Margaret Mac Curtain

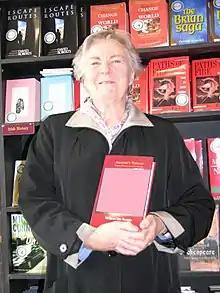

Margaret Mac Curtain (1929–2020) was a Dominican sister, Irish historian, writer, and educator.